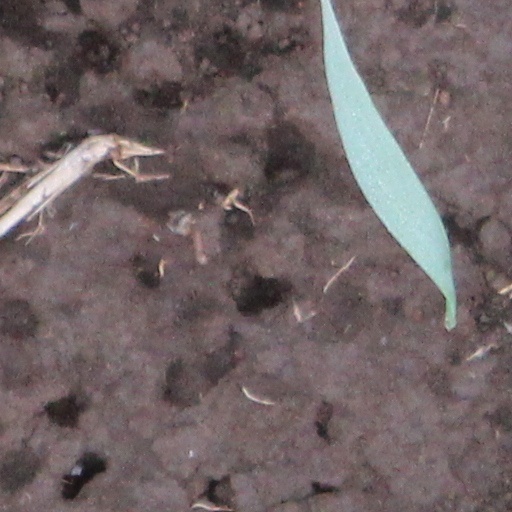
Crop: wheat